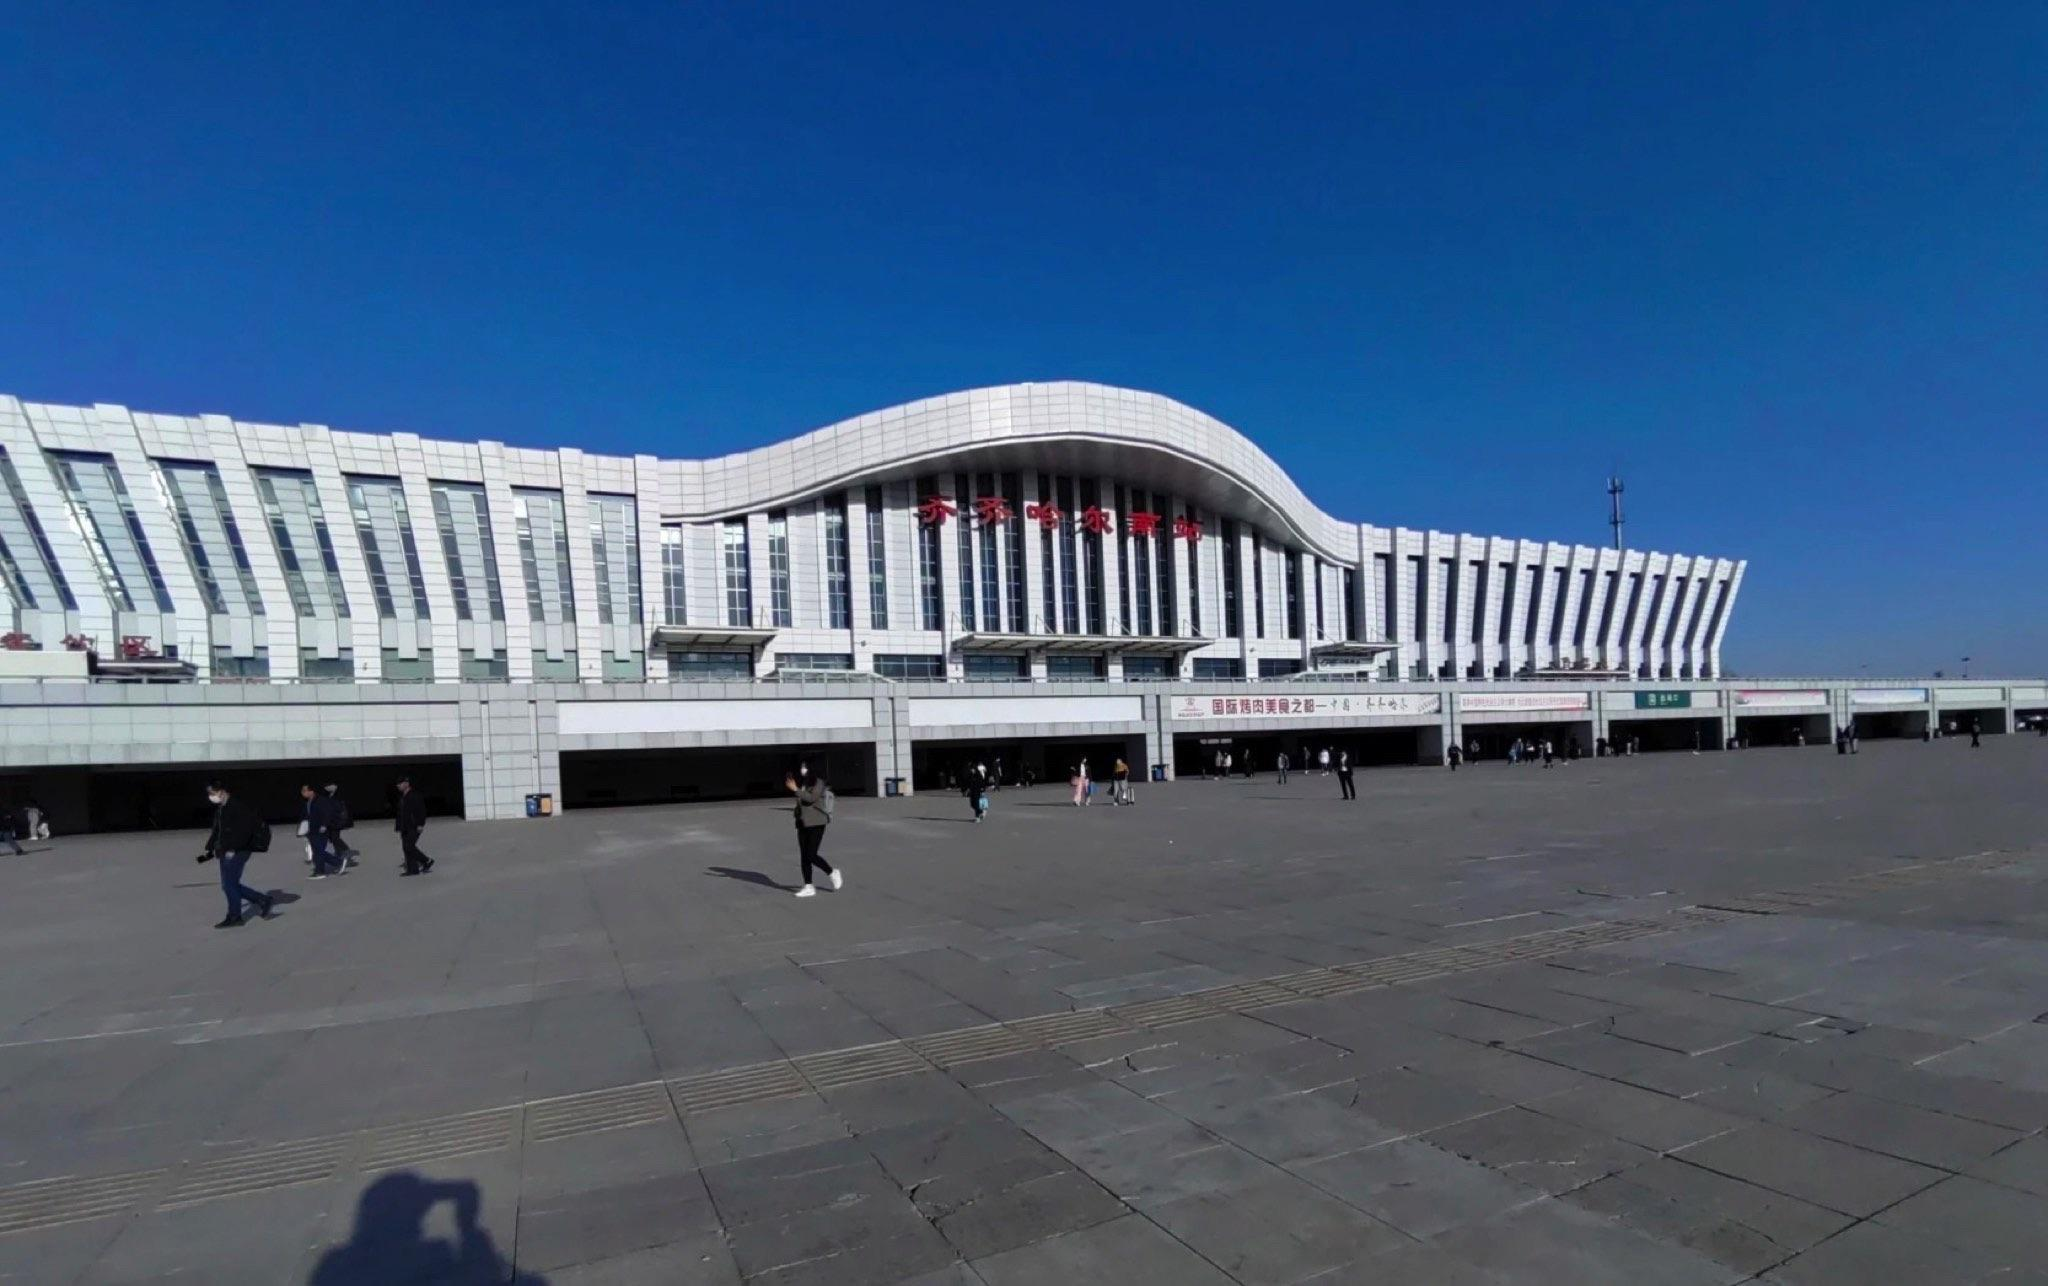
地标名称：齐齐哈尔南站
所在城市：齐齐哈尔市·龙沙区